Ingøy Church

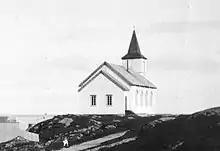
View of the church

Ingøy Church is a parish church of the Church of Norway in Måsøy Municipality in Finnmark county, Norway. It is located in the village of Ingøy on the island of Ingøya. It is one of the churches for the Måsøy parish which is part of the Hammerfest prosti (deanery) in the Diocese of Nord-Hålogaland.